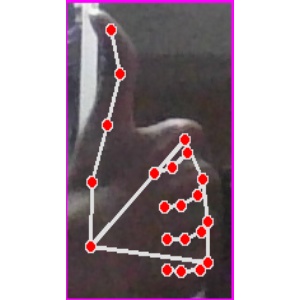
अक्षर: थ